Louisa S. McCord

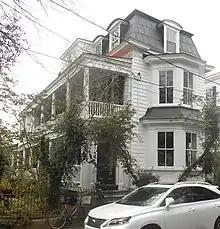
McCord purchased the Rebecca Screven House in 1879.

In the spring of 1879, the unveiling of the Confederate monument took place at Columbia, her little granddaughter, Cheves McCord, actively participating in the ceremony. On November 23, 1879, after a brief illness at her home in Charleston, she died and was buried in Magnolia Cemetery.